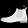
Label: Ankle boot